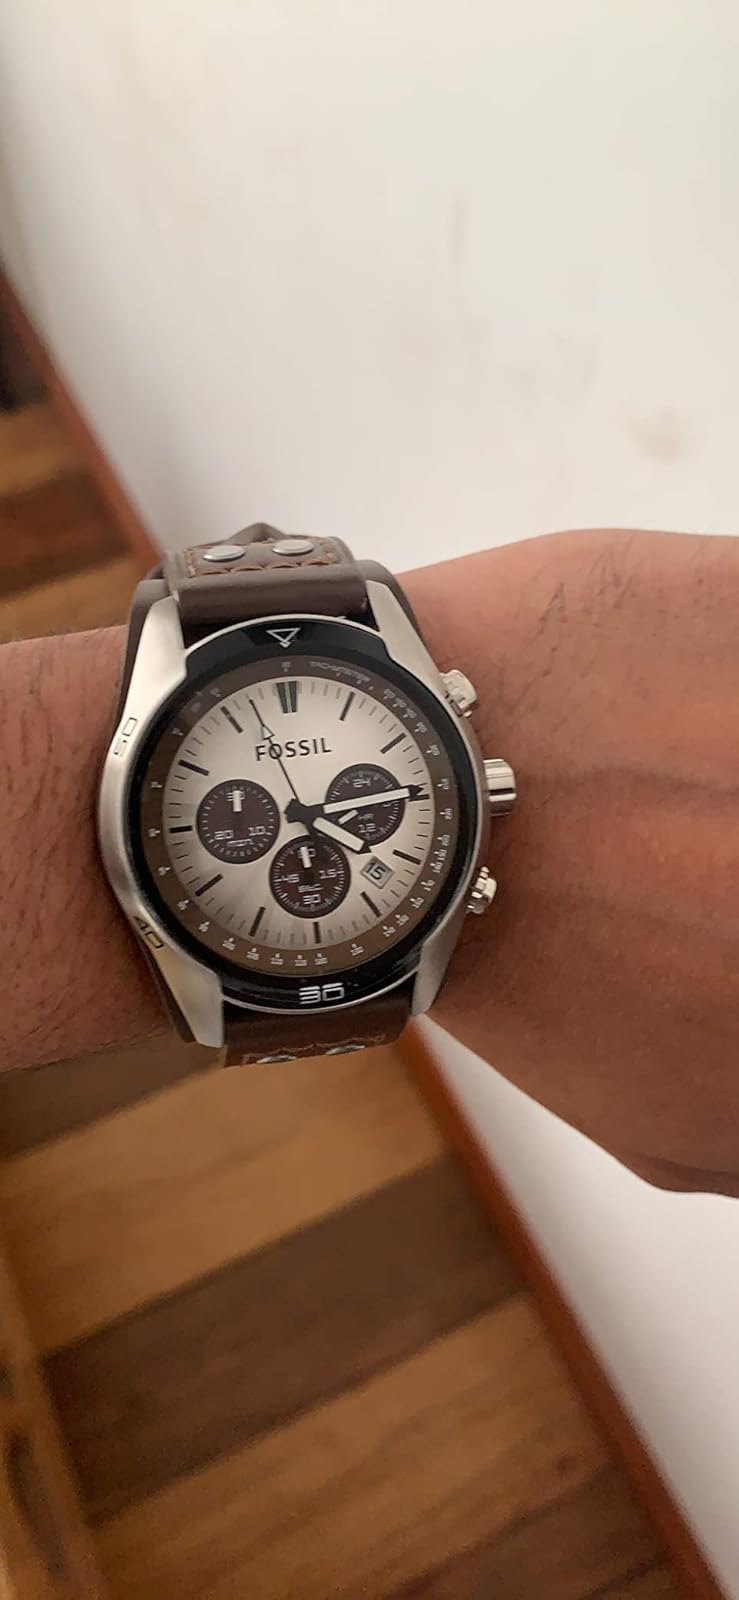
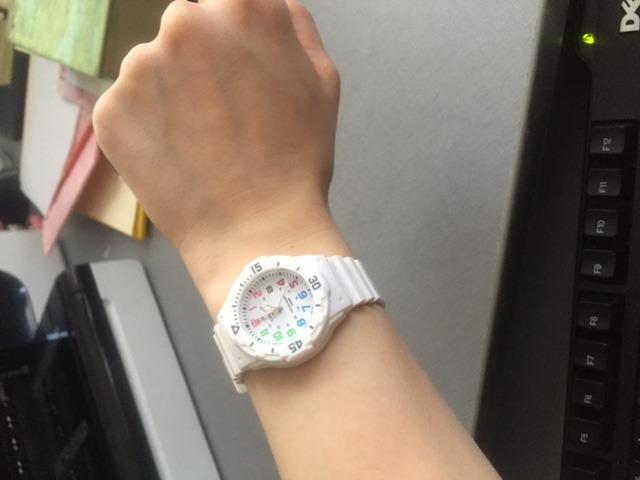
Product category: accessories_watch
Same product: no